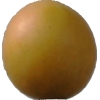
Label: cherry_wax